Louisiana (New Spain)

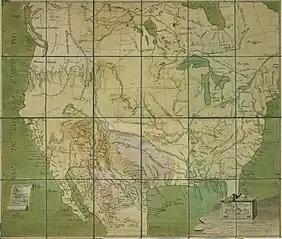
Spanish map from 1817 of the Internal Provinces of New Spain, which, in addition to these provinces, includes the entire territory that was part of Spanish Louisiana (or Luciana).

Spanish Louisiana stretched from the Gulf of Mexico's Coastal Plain and the areas adjacent to the Mississippi Delta to Canada's border. From east to west, it covered the left basin of the Mississippi up to the Rocky Mountains in northeastern Colorado and the Mountain region, thus covering a large part of the Midwest. It spanned an area of , including all or parts of more than ten current U.S. states.